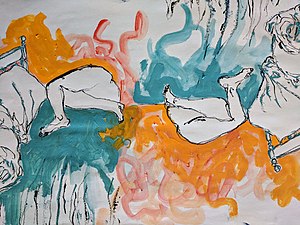
L'appel du vide
L'Appel du Vide, Gretchen Andrew, 2018.
L'appel du vide, på dansk kaldt "Tomrummets kald", er et fransk udtryk brugt inden for filosofi til at beskrive en pludselig tiltrækning mod en umiddelbar farlig eller ikke logisk handling, såsom at springe ud fra toppen af en bygning eller hoppe over bord på et skib.